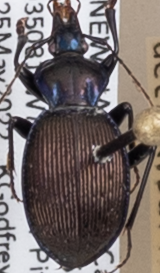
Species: Sphaeroderus canadensis canadensis
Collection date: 2022-05-25
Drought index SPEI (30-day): -0.8
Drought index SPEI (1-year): -0.54
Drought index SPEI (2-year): -1.45